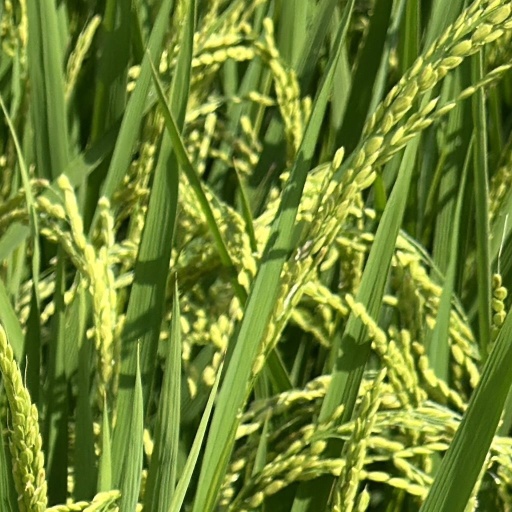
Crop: rice